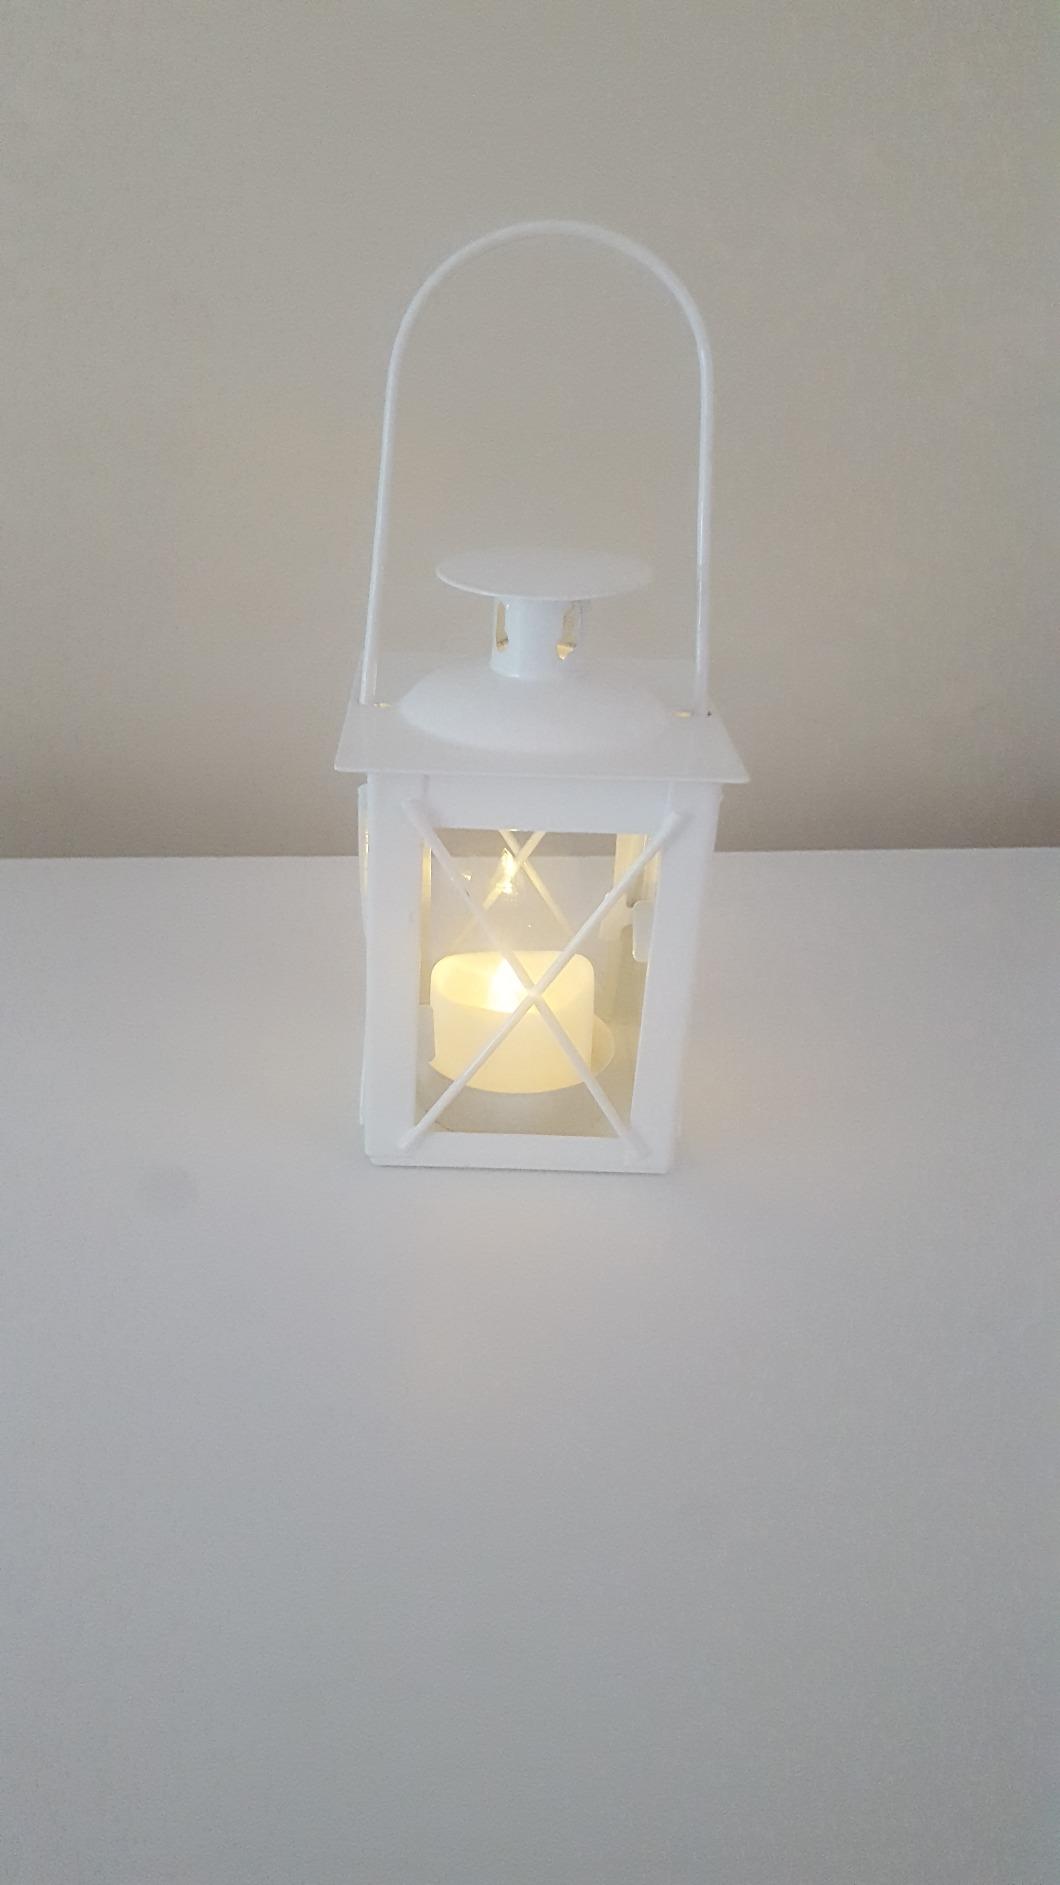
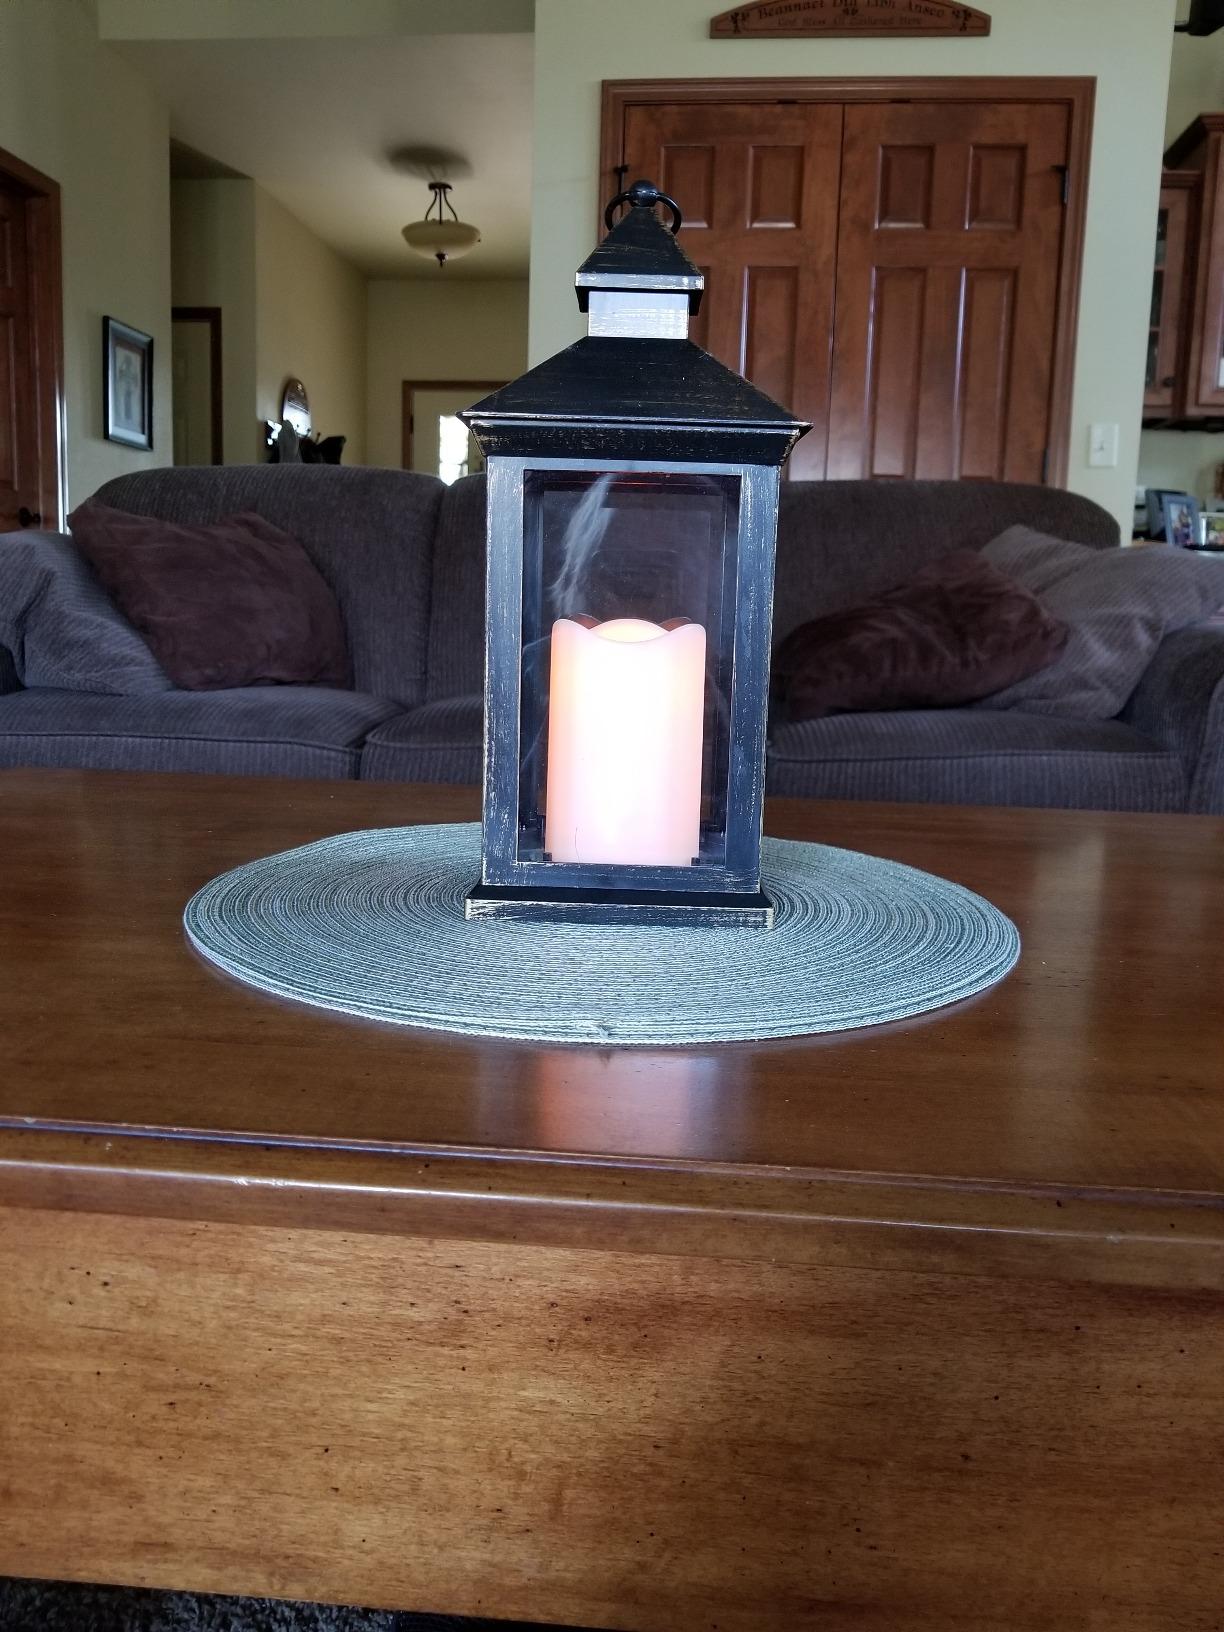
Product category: lantern
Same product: no